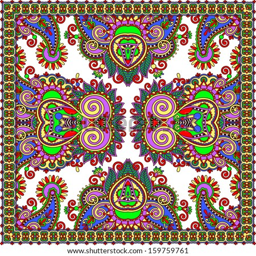
traditional ornamental floral paisley bandanna .